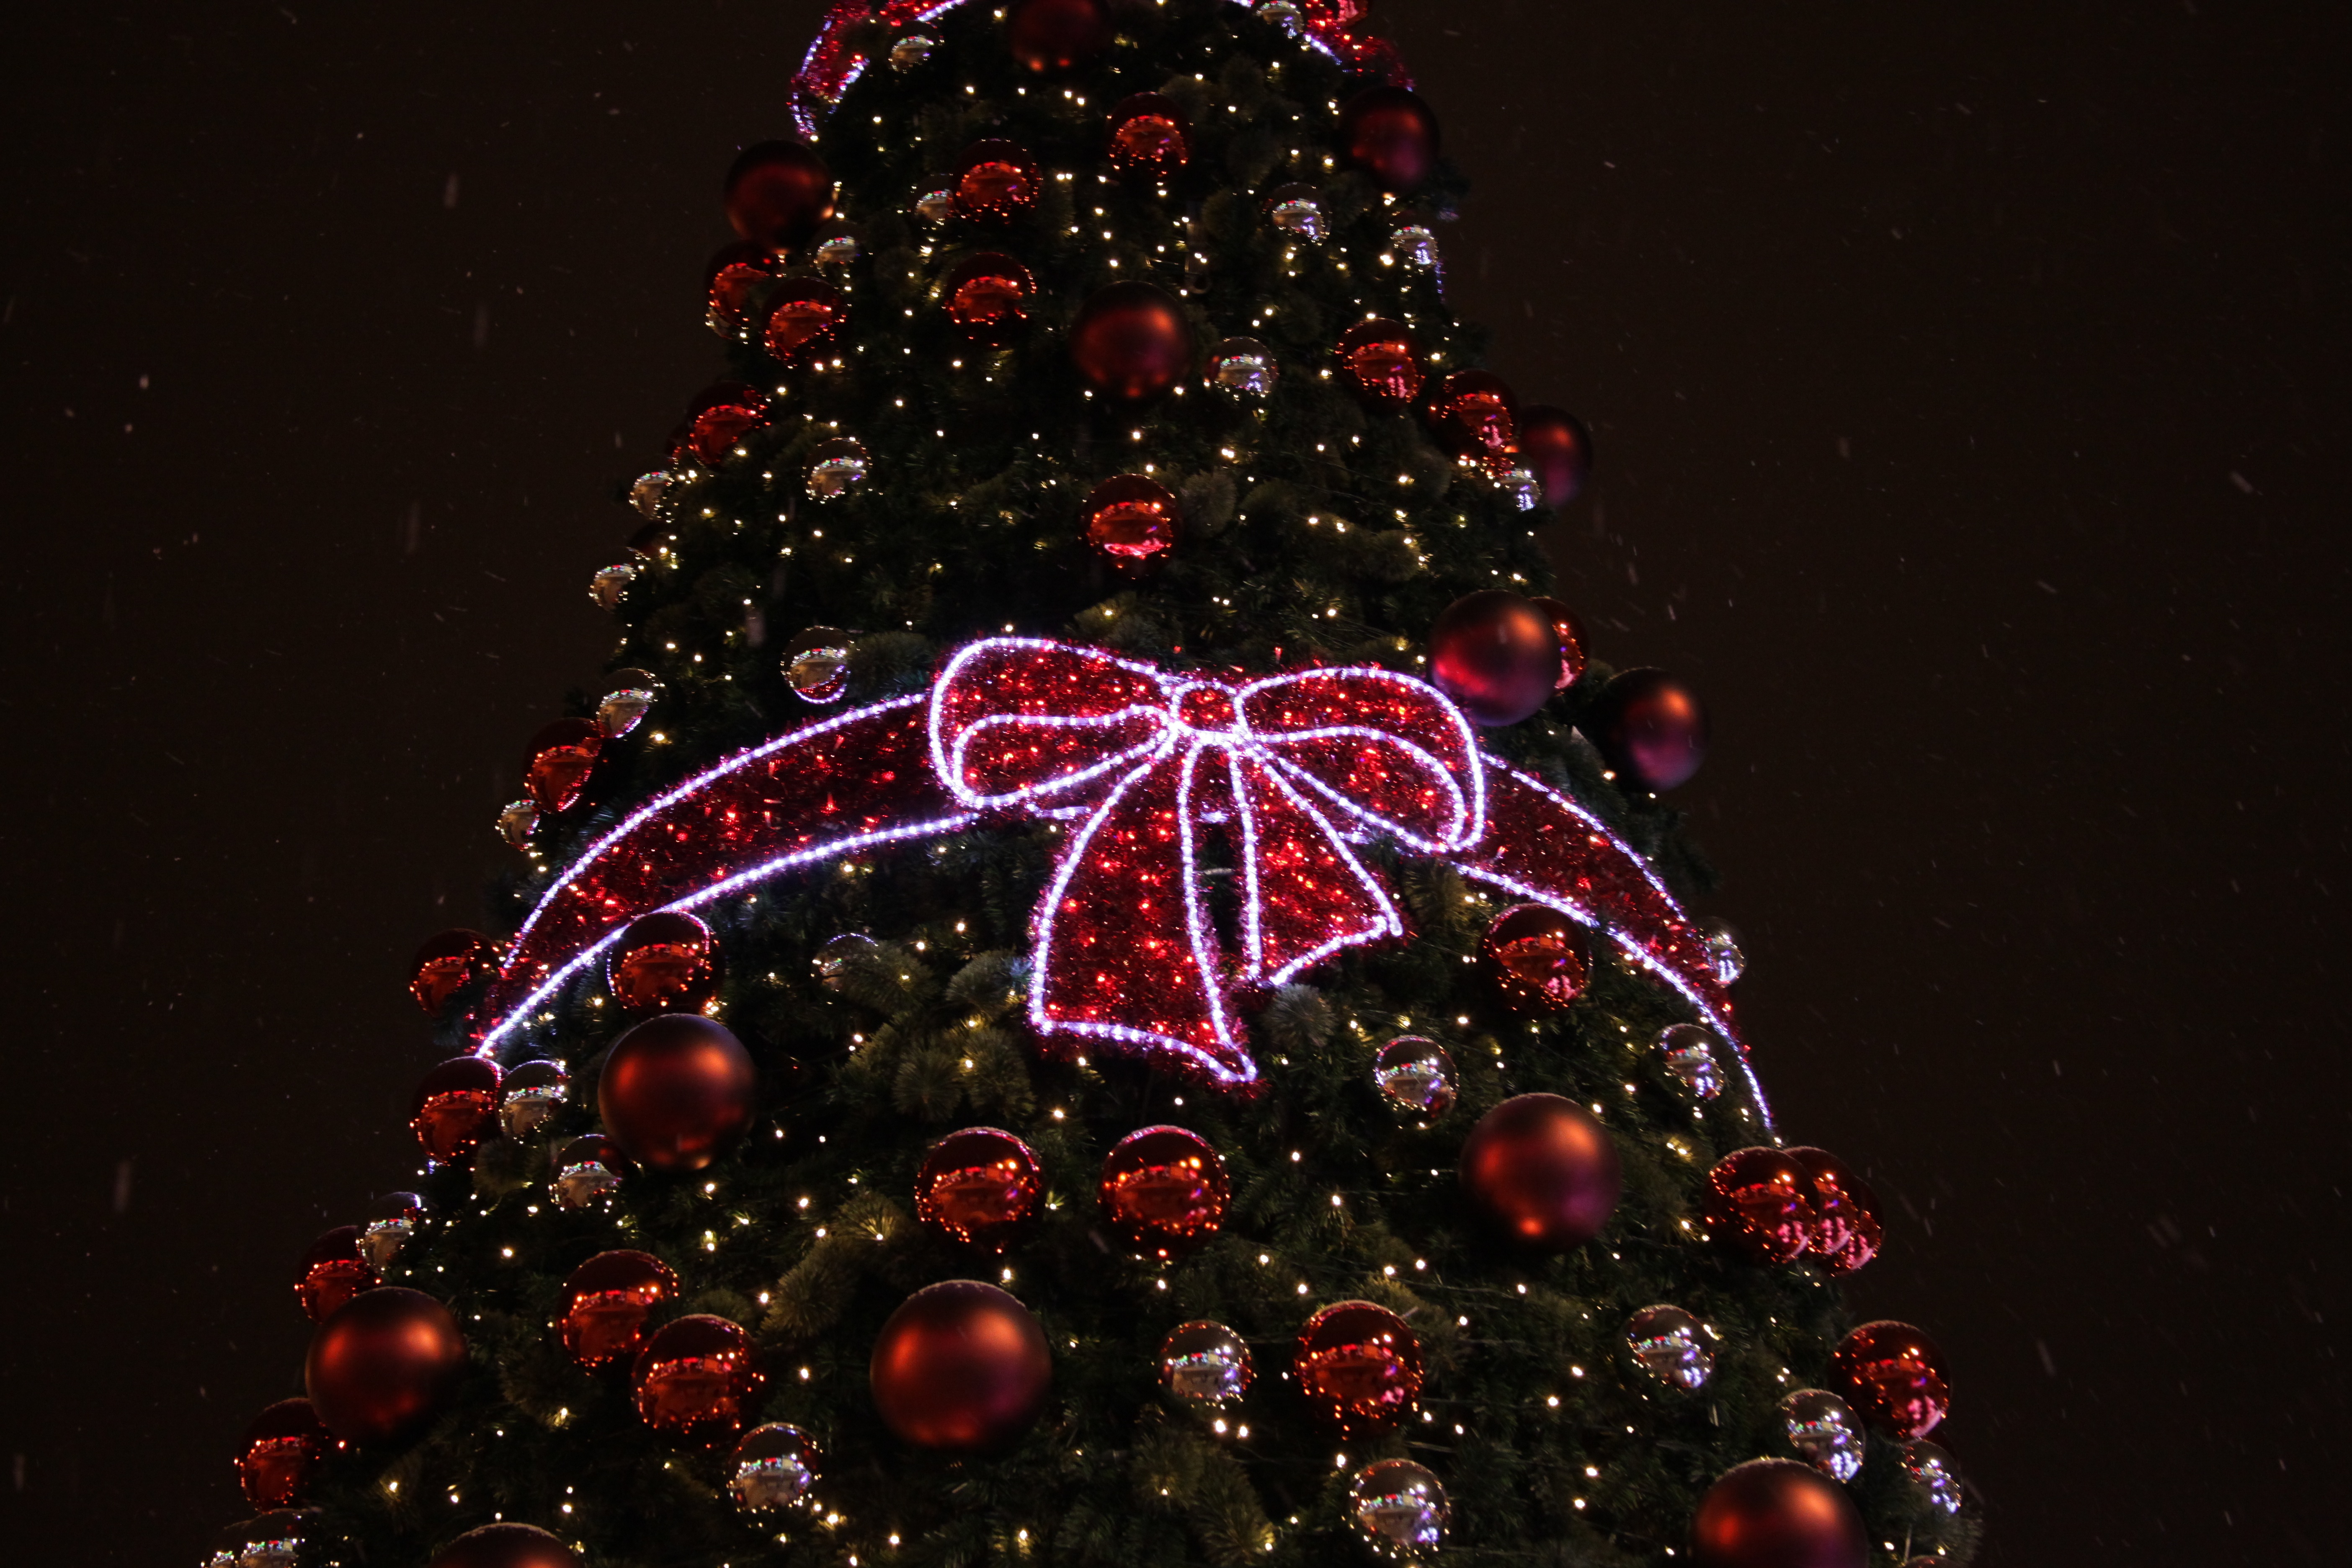
tree, christmas, christmas tree, jewelry, christmas decoration, toys, christmas ball, new year's eve, christmas lights, christmas tree toy, new year's eve ball